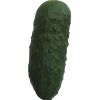
Label: Cucumber 1